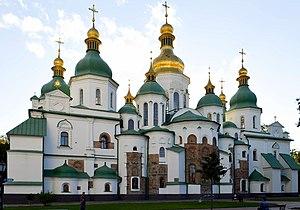
Une cathédrale est, à l'origine, une église où se trouve le siège de l'évêque ayant la charge d'un diocèse. La cathédrale est en usage dans l'Église catholique, l'Église orthodoxe, l'Église anglicane.